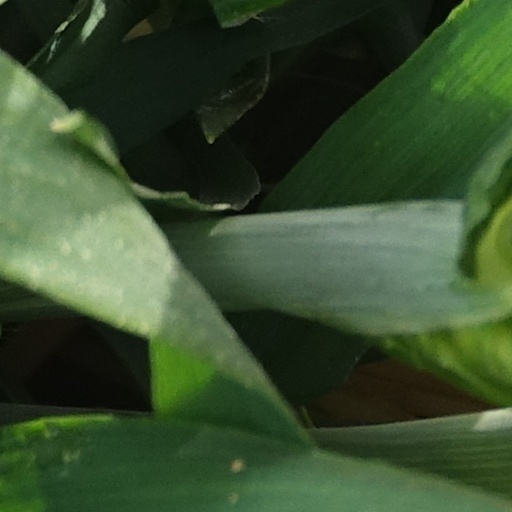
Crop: wheat